Patrick McHale (artist)

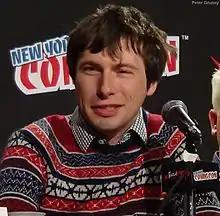
McHale at the 2014 New York Comic Con

Patrick Nolen McHale (born November 17, 1983) is an American animator, storyboard artist, screenwriter, director, and musician. He is well known for creating the animated television miniseries "Over the Garden Wall."